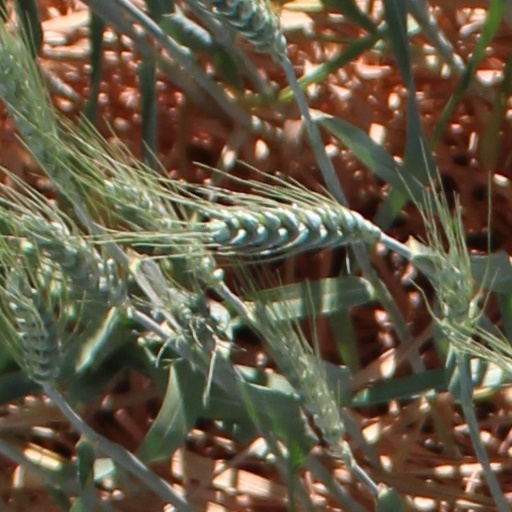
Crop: wheat